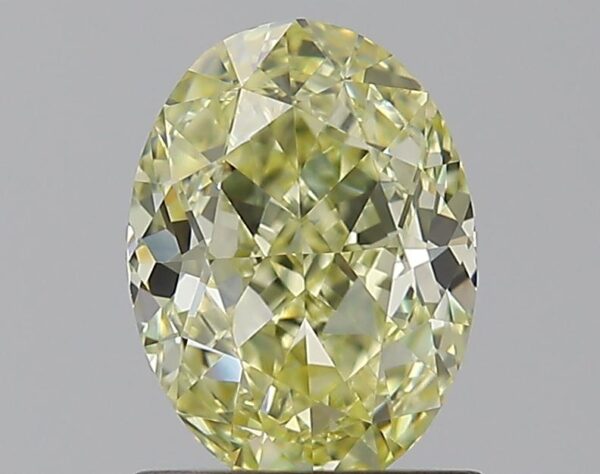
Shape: oval
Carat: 1.13
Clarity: VVS1
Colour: FANCY
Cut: EX
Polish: EX
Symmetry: VG
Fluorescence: M
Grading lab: GIA
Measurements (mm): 7.42 x 5.47 x 3.63